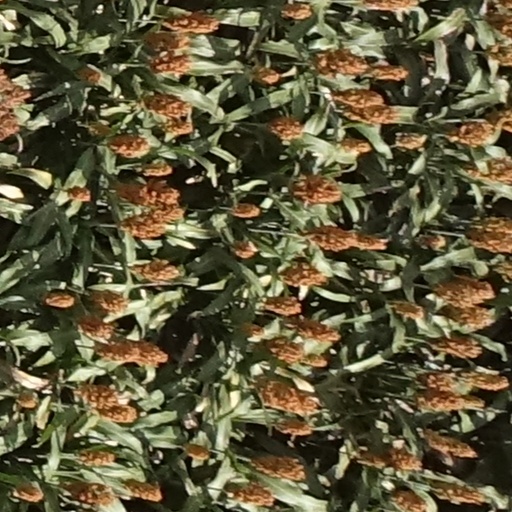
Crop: sorghum